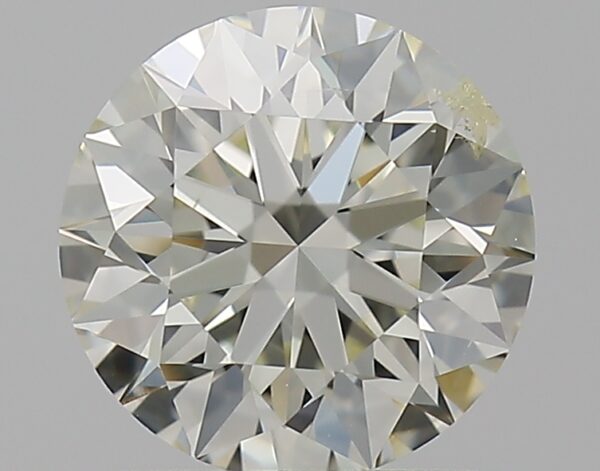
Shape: round
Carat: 1.01
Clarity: SI2
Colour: I
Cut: EX
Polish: EX
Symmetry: EX
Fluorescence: ST
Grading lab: HRD
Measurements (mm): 6.4 x 6.42 x 4.01